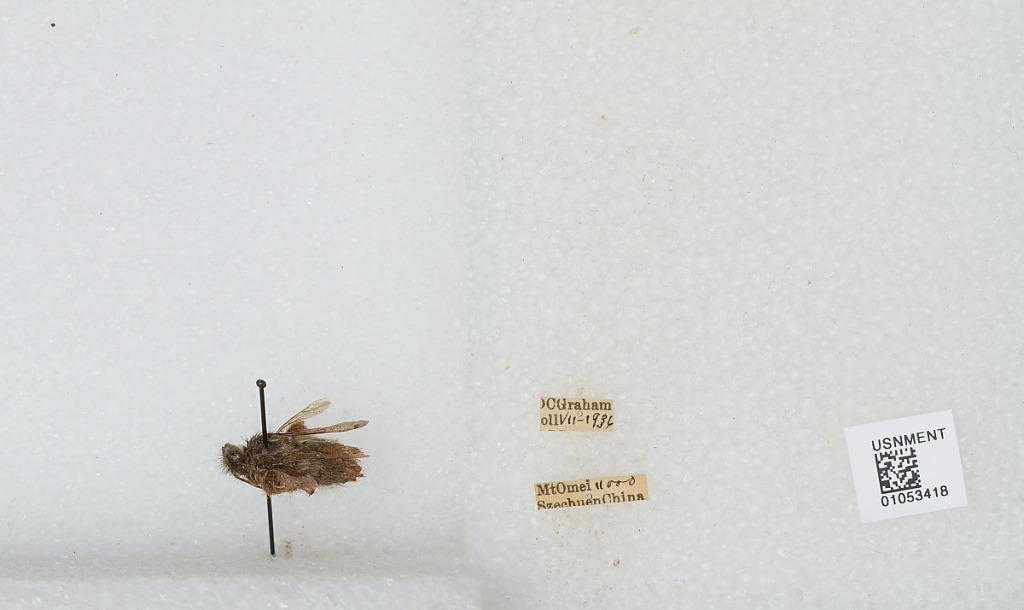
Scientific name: Bombus sp.
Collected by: D. Graham
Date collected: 1936-7-
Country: China
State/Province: Sichuan
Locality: Mt Emei